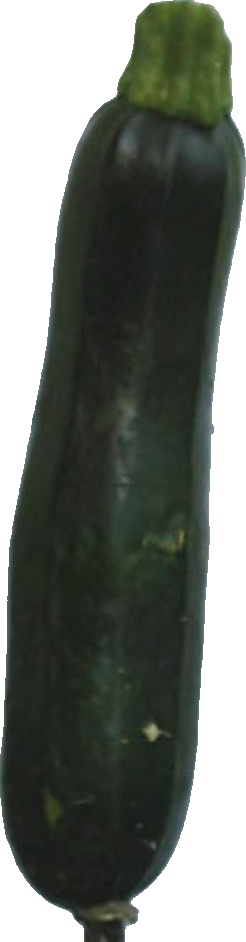
Label: zucchini_dark_1